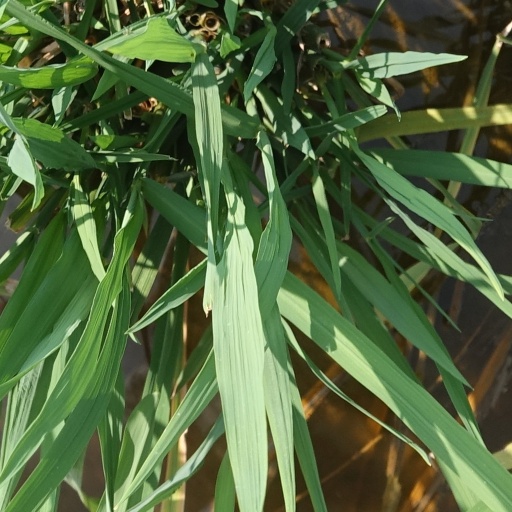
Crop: rice